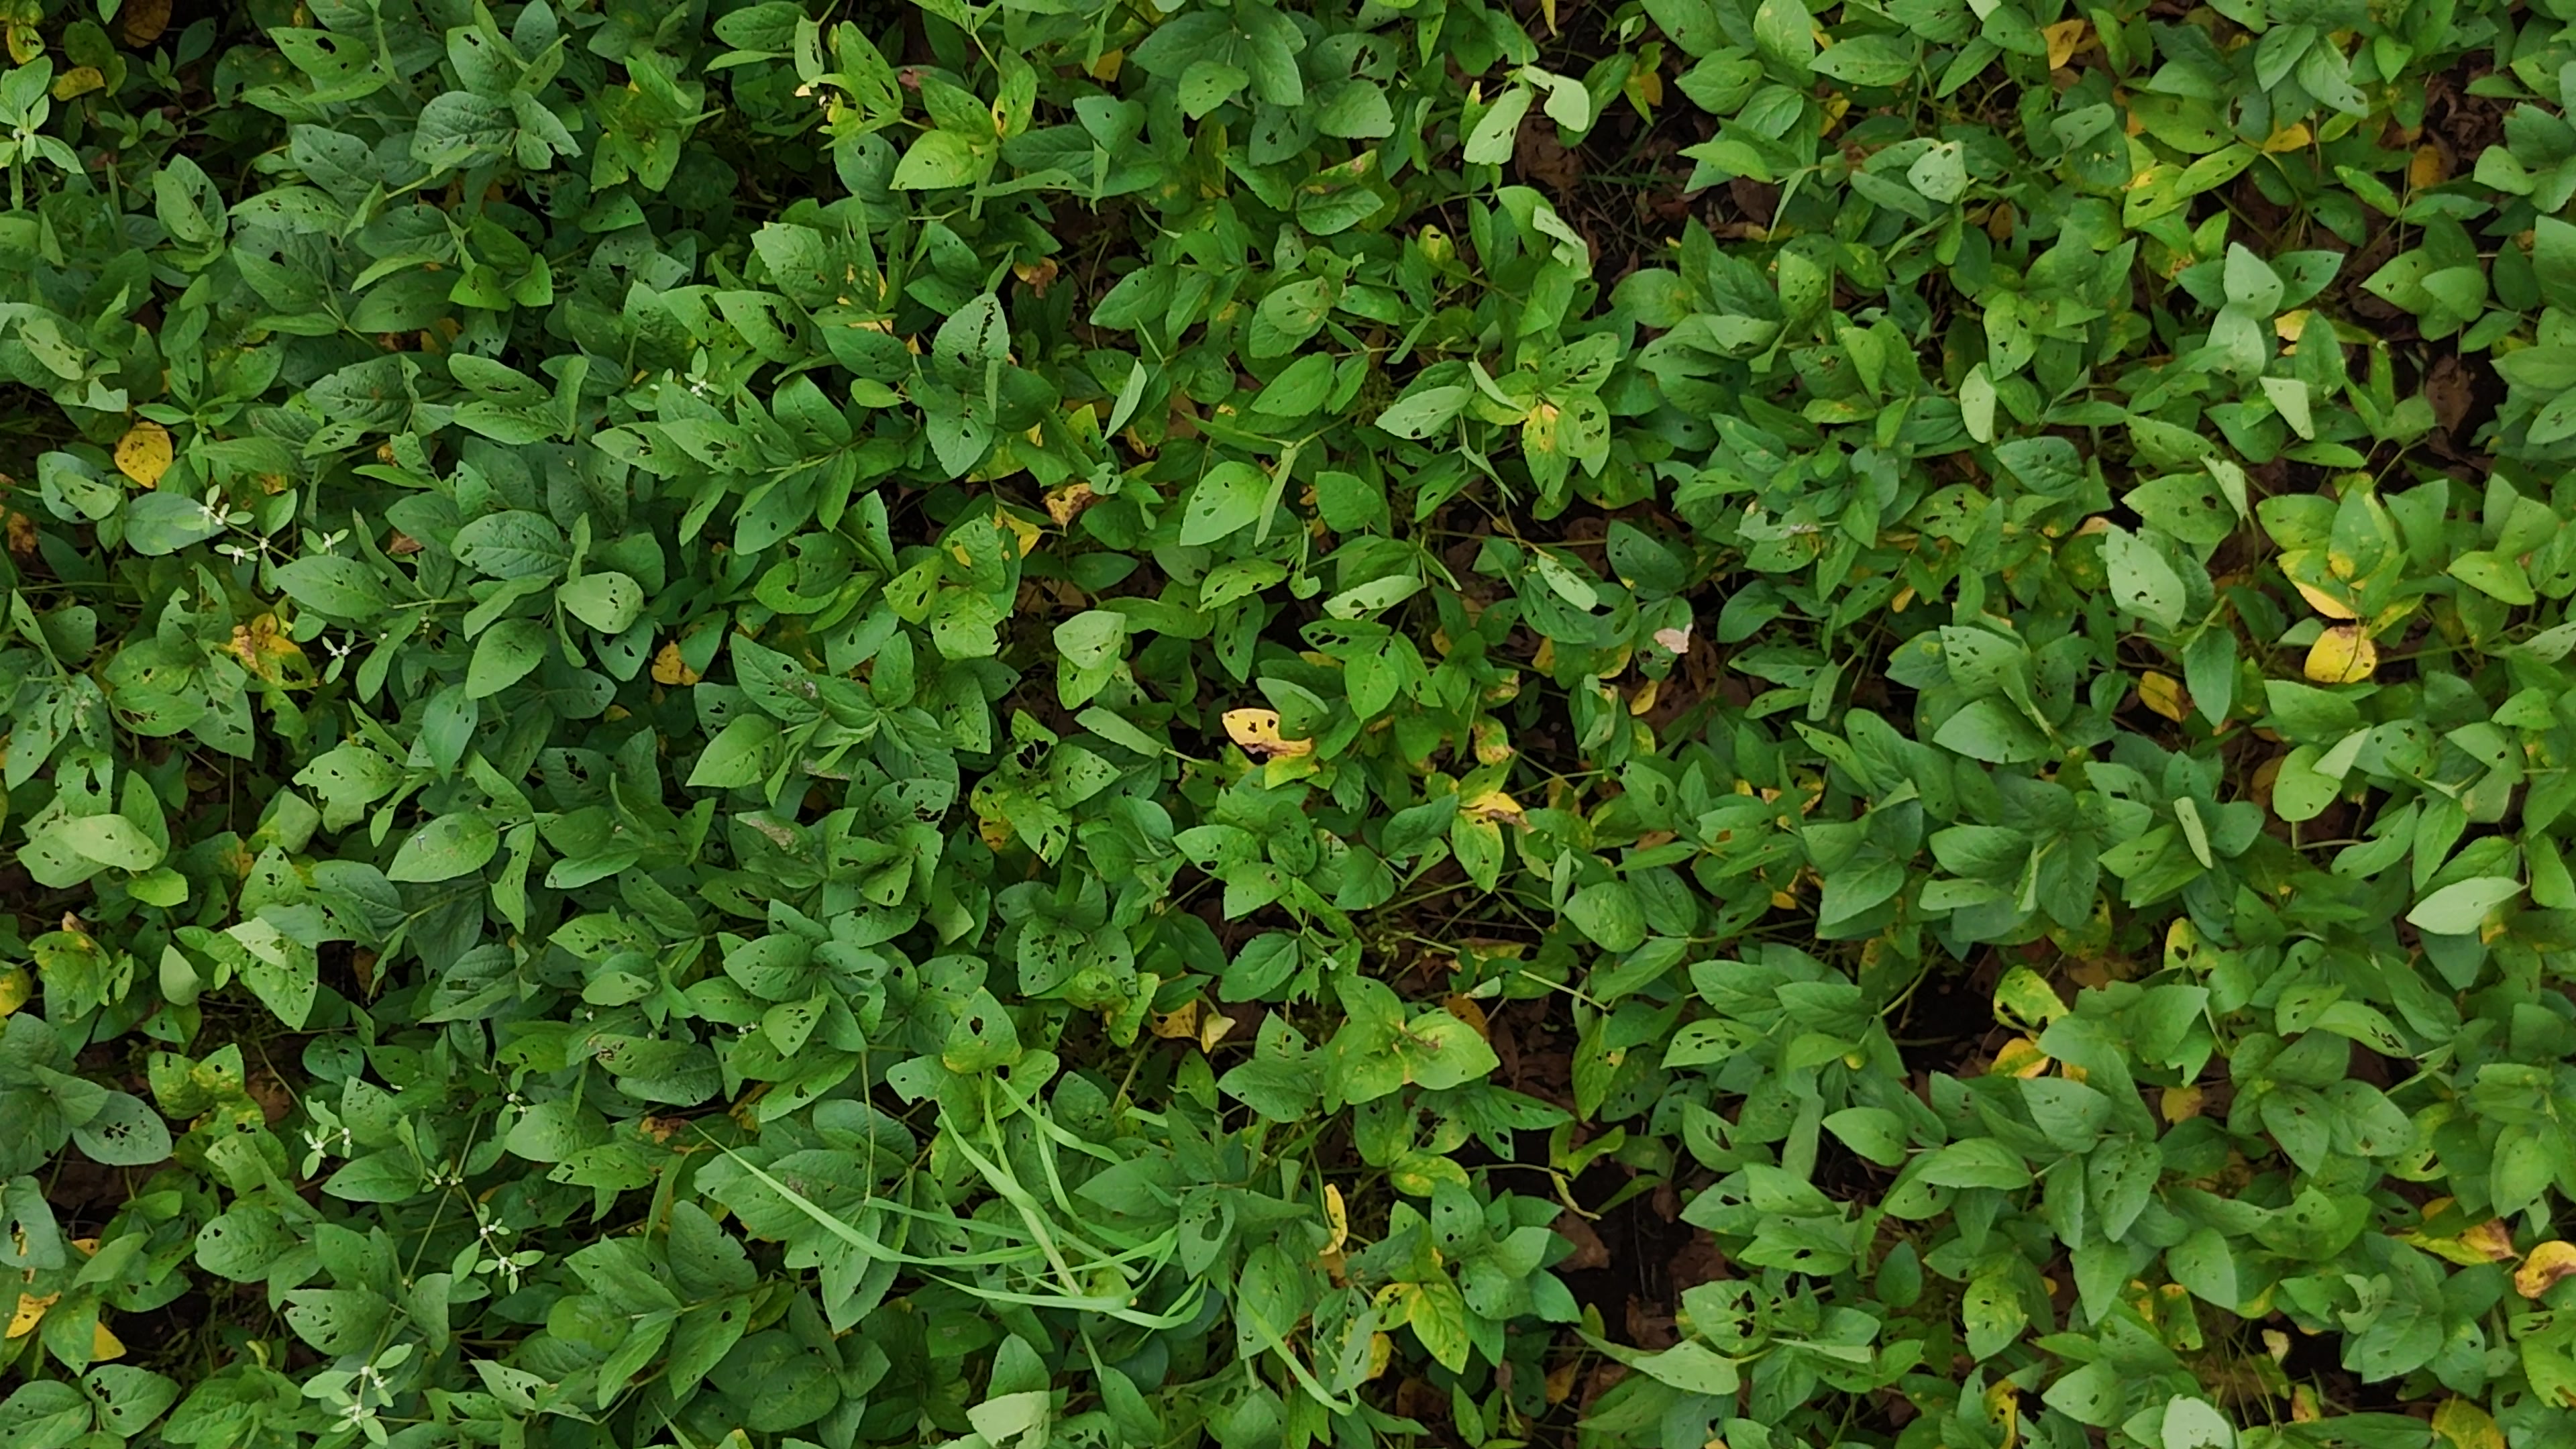
Label: Rust